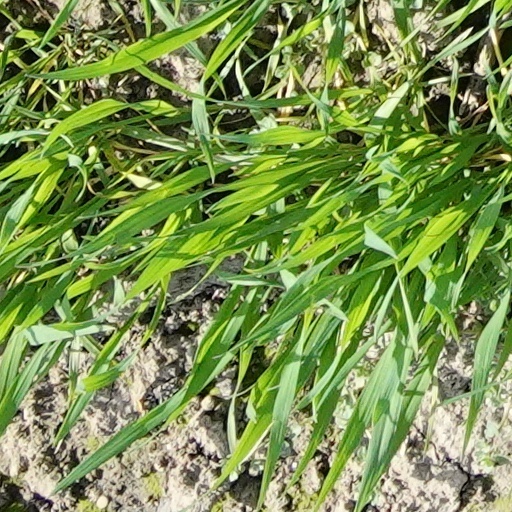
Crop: wheat